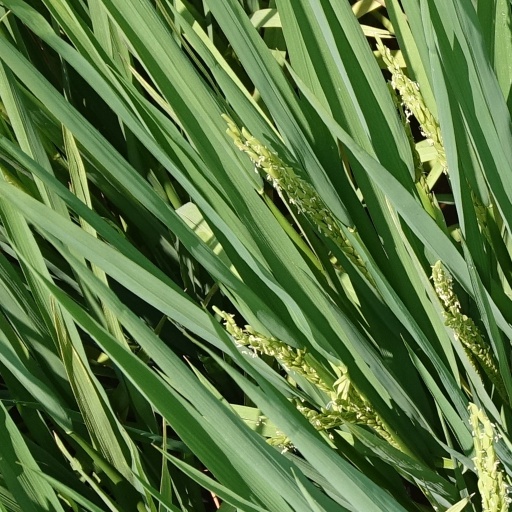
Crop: rice